Myer

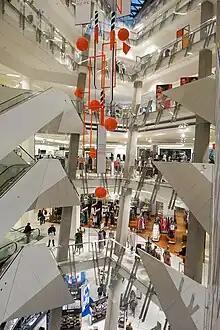
Myer Flagship Store in the Melbourne central business district

In April 2004, Myer re-opened its Bondi Junction, store which replaced a former Grace Bros store closed in April 2002 to make way for the redevelopment of Westfield Bondi Junction. It was the first Myer store to open in several years and incorporated new features such as white glossy floor tiles, extensive use of glass, and greater use of mannequins.